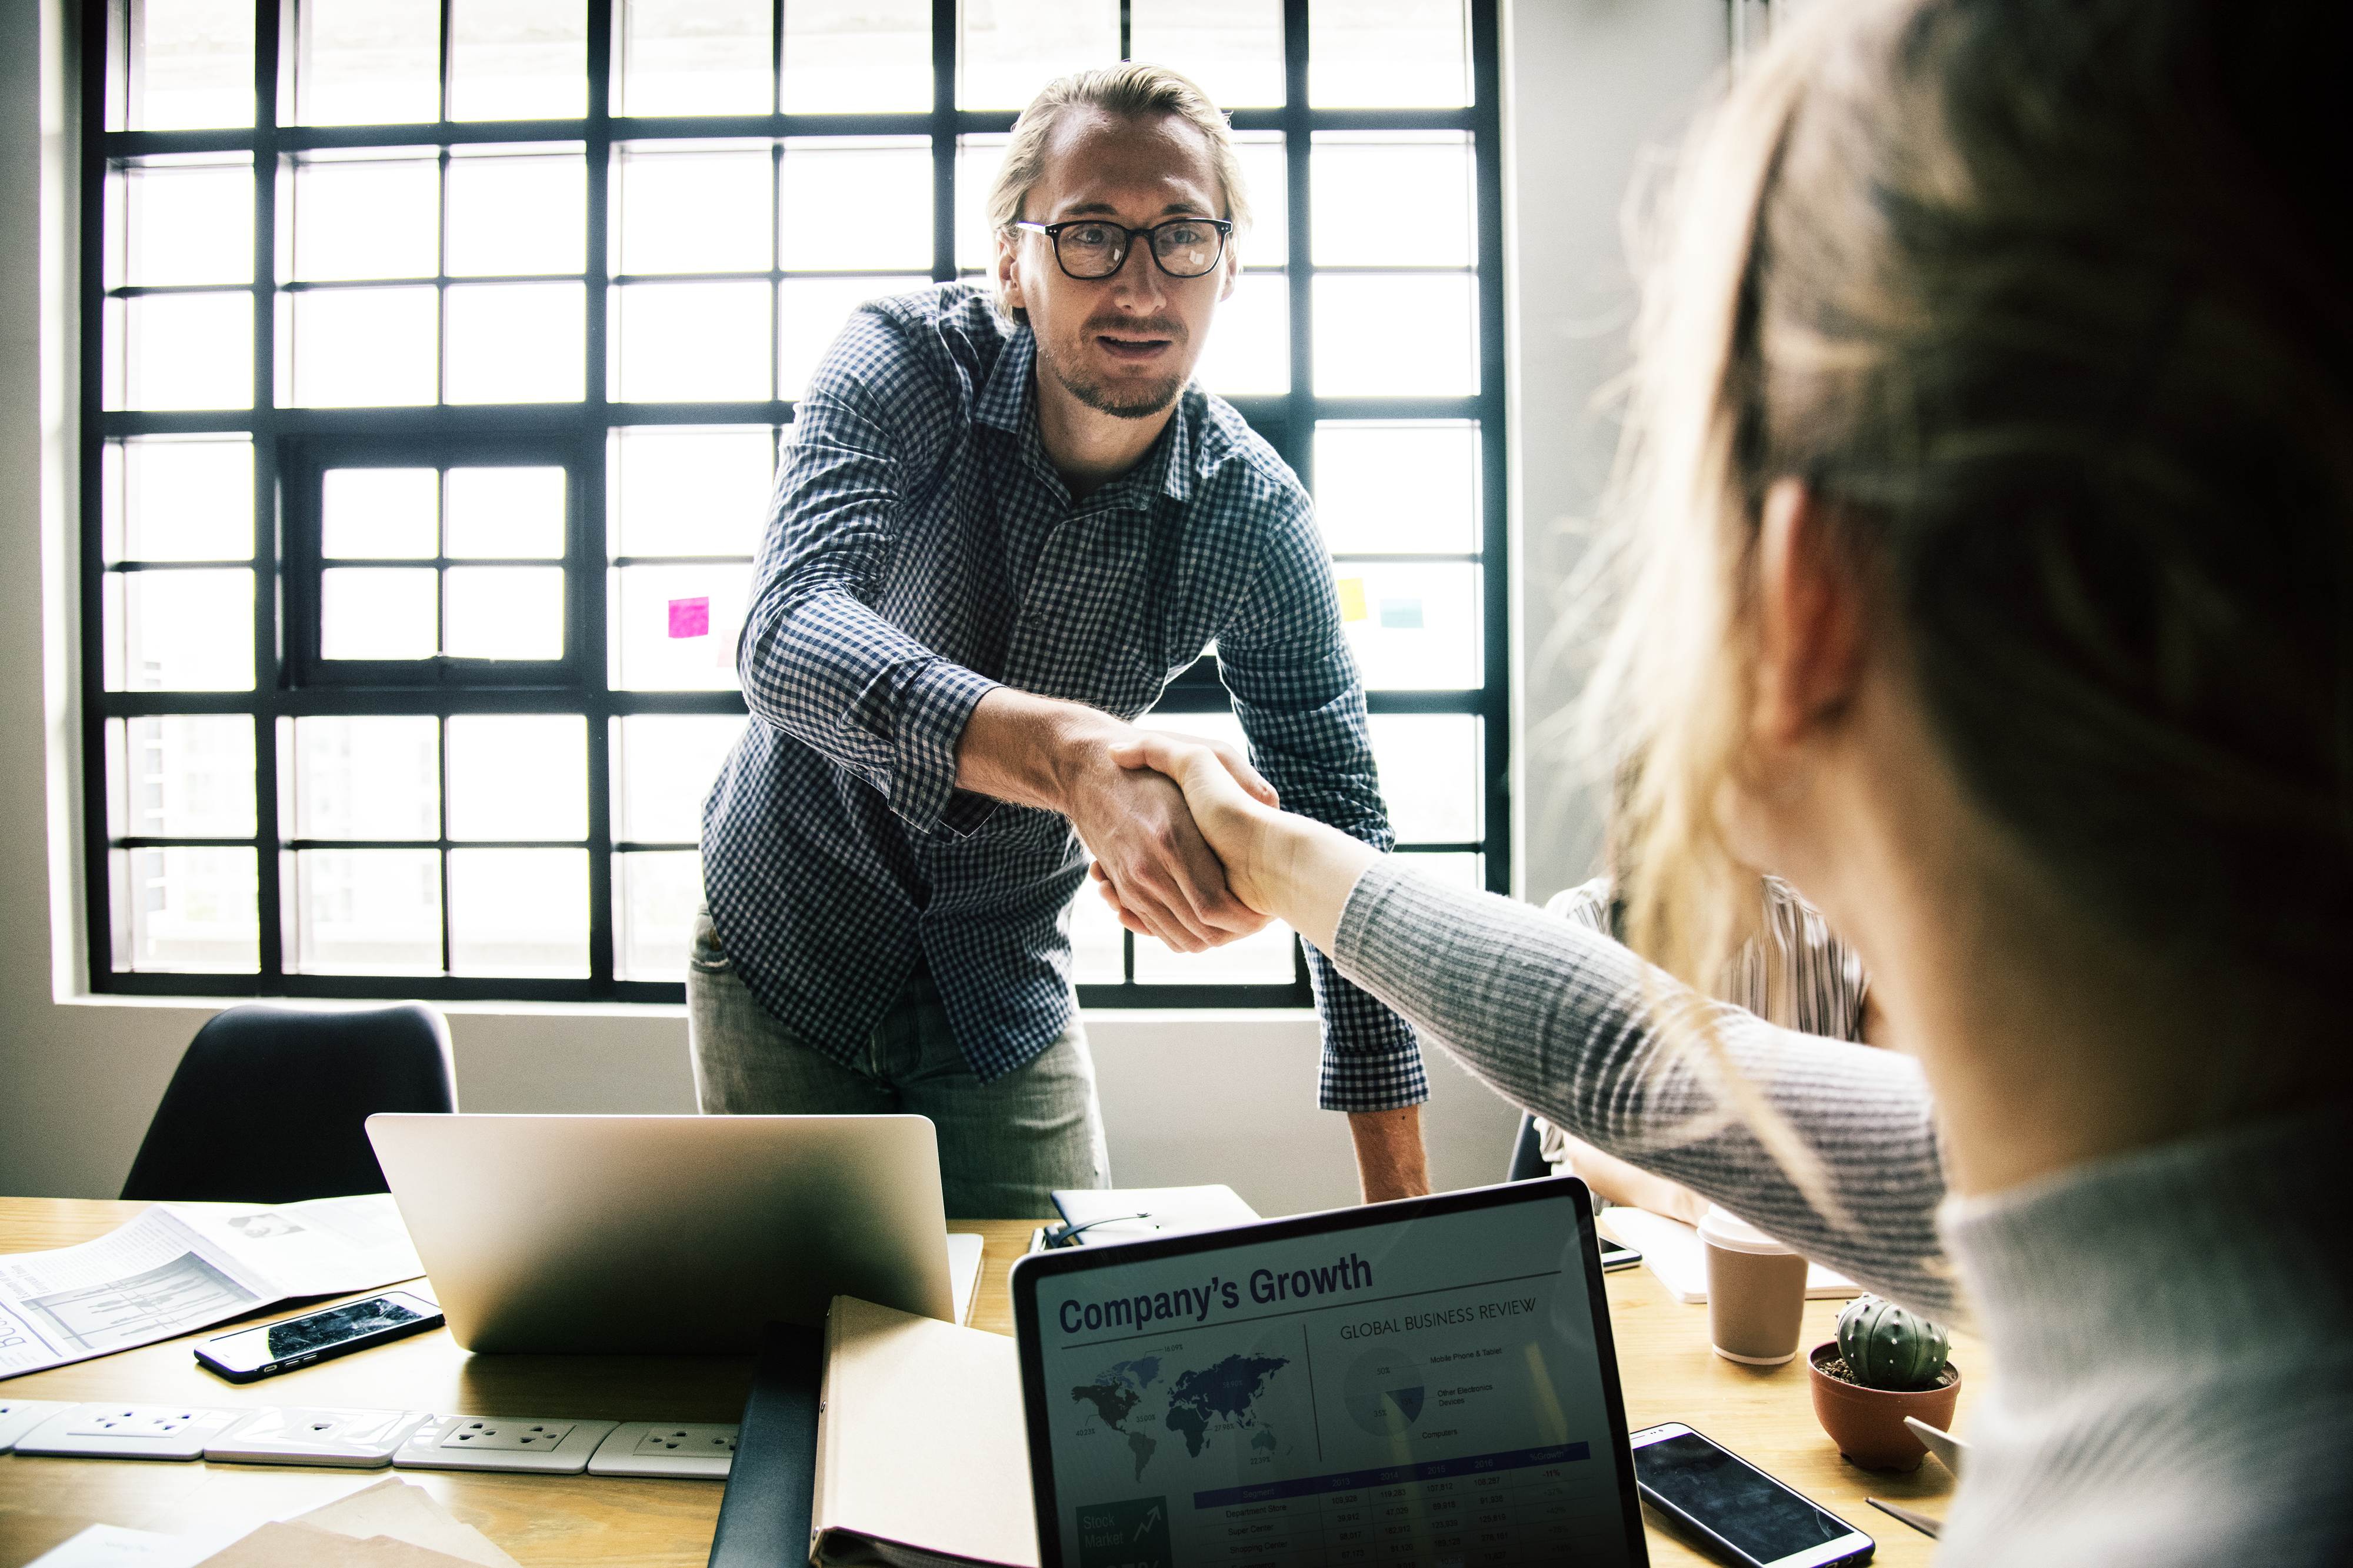
achievement, agreement, arms, business agreement, business deal, caucasian, collaboration, colleague, communication, computer, connection, cooperation, deal, european, expression, farewell, friends, grasp, greeting, group, hands, handshake, helping hands, laptop, man, meeting, network, notebook, partnership, people, power, promise, shaking hands, startup, success, support, team, team building, teamwork, togetherness, trust, unity, westerner, wireless, woman, work, working, workplace, workspace, technology, electronic device, human behavior, design, conversation, business